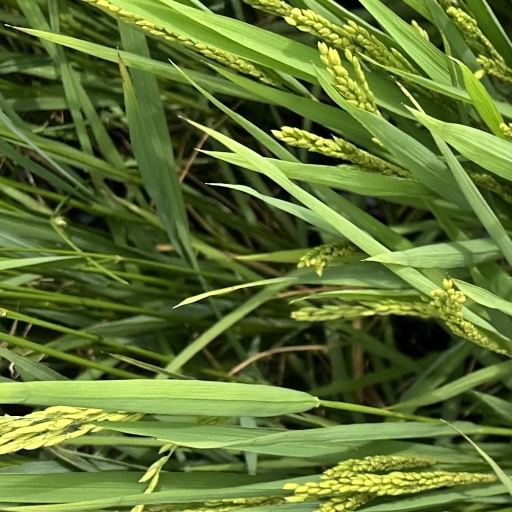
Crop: rice